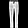
Label: Trouser